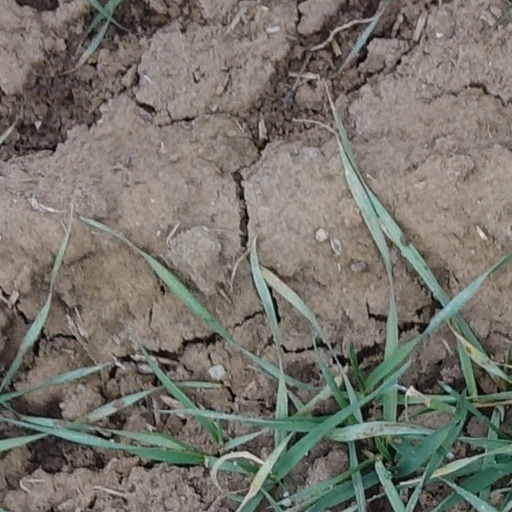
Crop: wheat